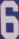
Number: 6